Colin McRae

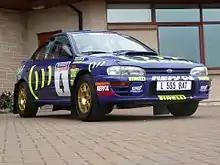
McRae's Subaru Impreza which he drove to win the 1995 World Rally Championship

On his promotion for 1993, McRae initially drove the Prodrive-built Group A Subaru Legacy alongside Finns Ari Vatanen, Hannu Mikkola and Markku Alén. McRae then won his first WRC rally in the car at that year's Rally New Zealand. It was also the first rally win for the newly formed Subaru World Rally Team, shortly before the Legacy was due to be pensioned off in favour of the new Subaru Impreza 555. Such were the rising fortunes of his young Subaru factory team as they competed against the frontrunning Toyota-powered Team TTE, who were excluded from the championship after the 1995 Rally Catalunya due to the use of an illegal air restrictor. It took only until 1995 for McRae to win the driver's title, which he secured with a victory in a straight contest with his double champion teammate, Carlos Sainz, on the season-ending Rally of Great Britain. Although still a winner with the outfit in individual rallies in succeeding years, including, increasingly, more specialised events such as the Acropolis Rally, Safari Rally and the Tour de Corse, McRae could not better second place in the standings in either 1996 or 1997, on both occasions behind Finland and Mitsubishi Ralliart's Tommi Mäkinen. He helped Subaru complete their run of three consecutive manufacturers' titles during this time. In what would turn out to be his final season with the team, in 1998 he won three more rallies and placed third in the standings, as well as winning the Race of Champions in Gran Canaria, the Canary Islands.